History of the Great Wall of China

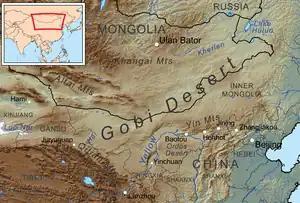

The conflict between the Chinese and the nomads, from which the need for the Great Wall arose, stemmed from differences in geography. The 15" isohyet marks the extent of settled agriculture, dividing the fertile fields of China to the south and the semi-arid grasslands of Inner Asia to the north. The climates and the topography of the two regions led to distinct modes of societal development.